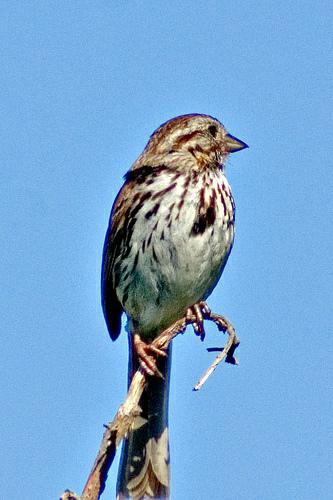
A photo of a ovenbird